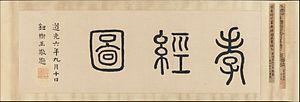
Le Classique de la piété filiale ou Xiao Jing est un des classiques chinois. Il a probablement été rédigé au IIIᵉ siècle avant l'ère commune, à l'époque des Royaumes Combattants et est attribué à Zengzi, disciple de Confucius. Au début de l'ère commune, l'empereur Wang Mang voulut en faire l'ouvrage de base pour la formation des fonctionnaires. Il a été traduit en français pour la première fois en 1779 par Pierre-Martial Cibot, jésuite.